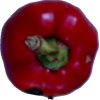
Label: red_pepper